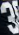
Number: 3